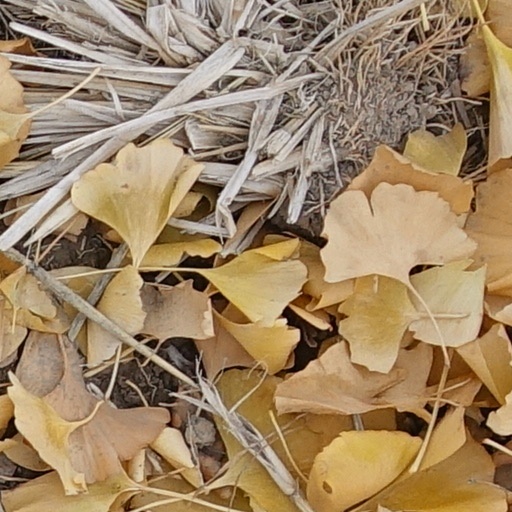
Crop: wheat